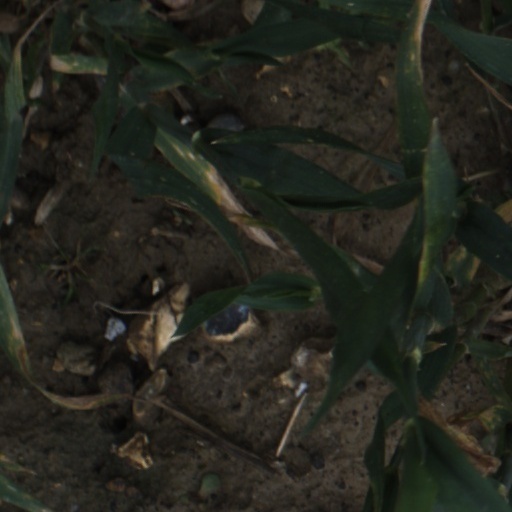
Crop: wheat